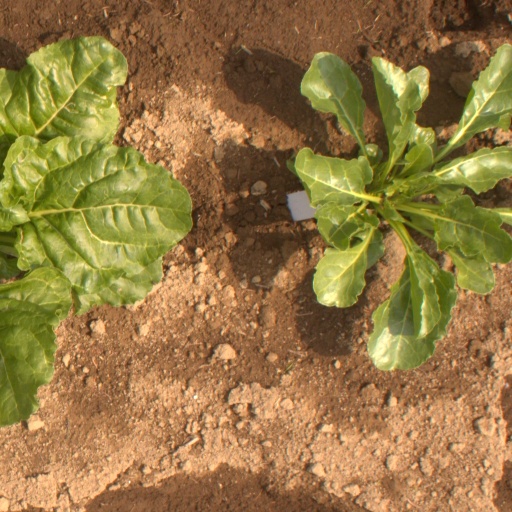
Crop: sugar beet